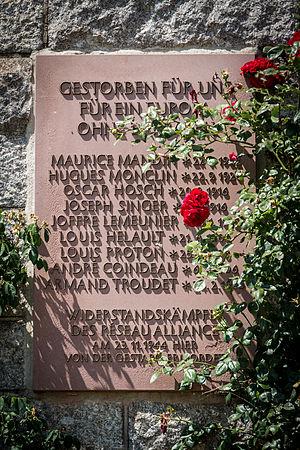
Kehl (Allemagne) – Pont du Rhin
Alliance était un réseau de la Résistance intérieure française pendant la Seconde Guerre mondiale.